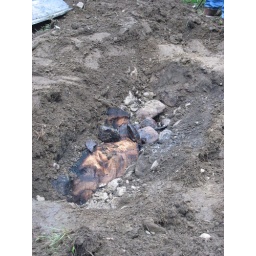
Where the pig was in the ground